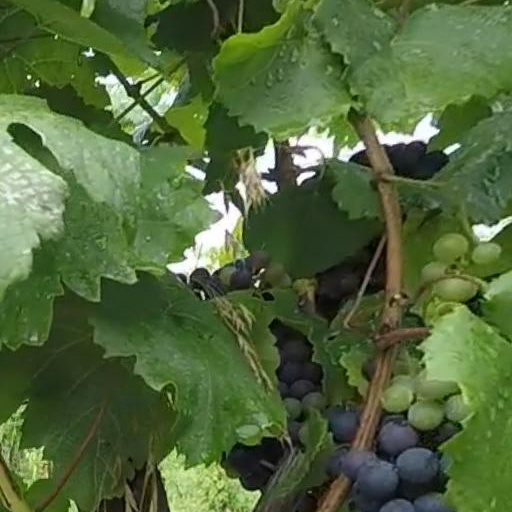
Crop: grape